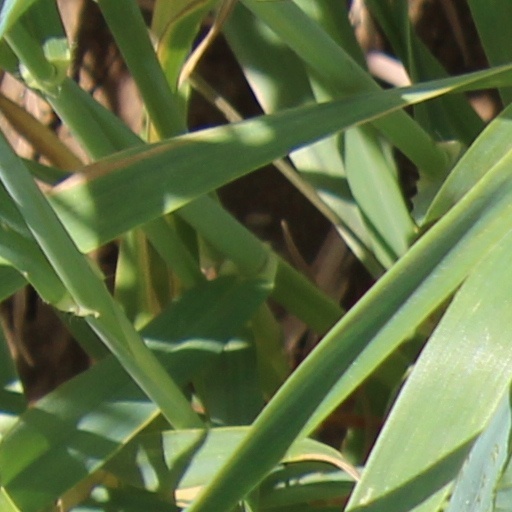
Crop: wheat